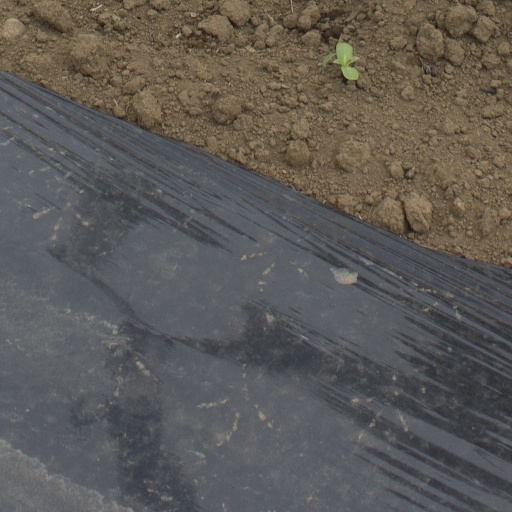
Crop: Jerusalem artichoke